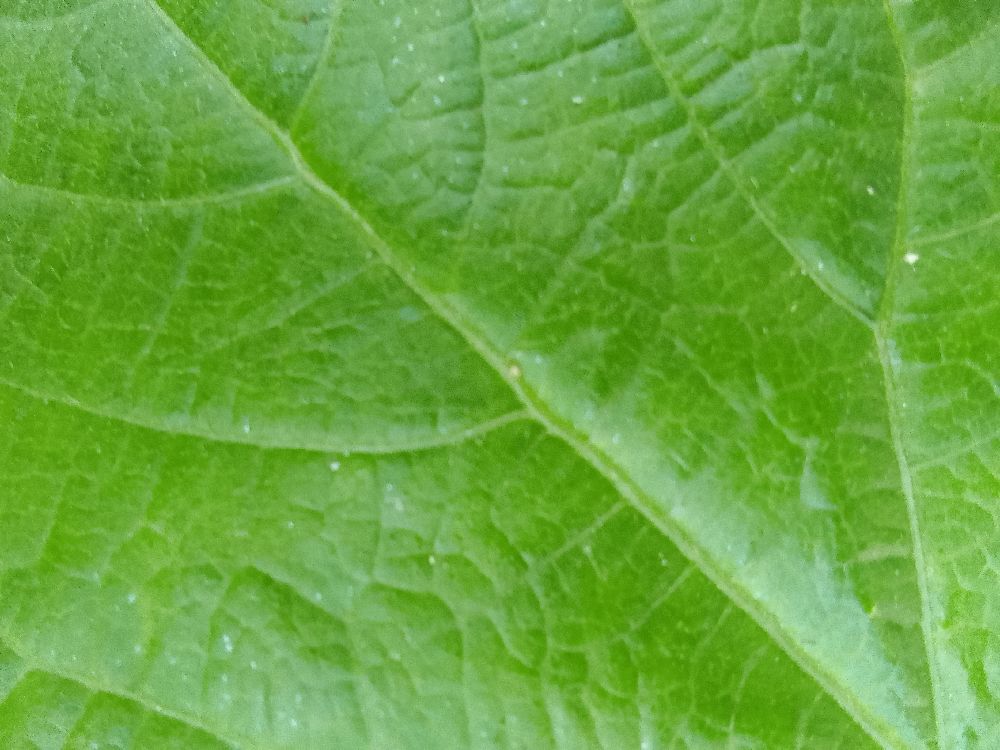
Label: healthy